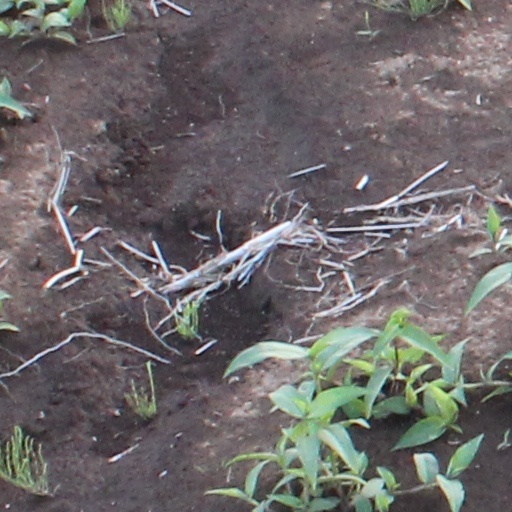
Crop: wheat